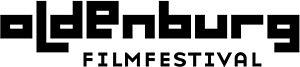
Le Festival international du film d'Oldenbourg, en allemand Internationale Filmfest Oldenburg, est un festival de cinéma se déroulant chaque année en septembre à Oldenbourg, dans le nord-ouest de l'Allemagne.